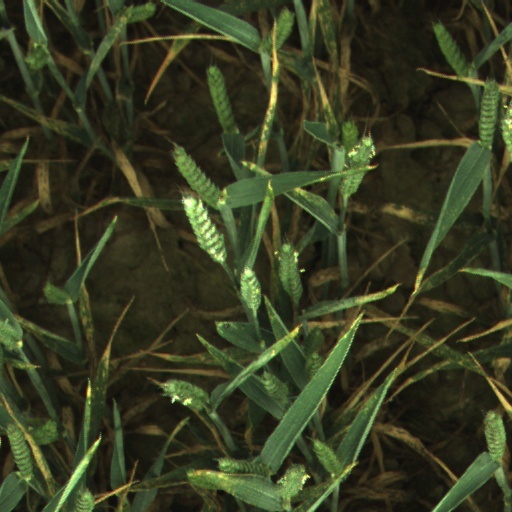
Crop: wheat